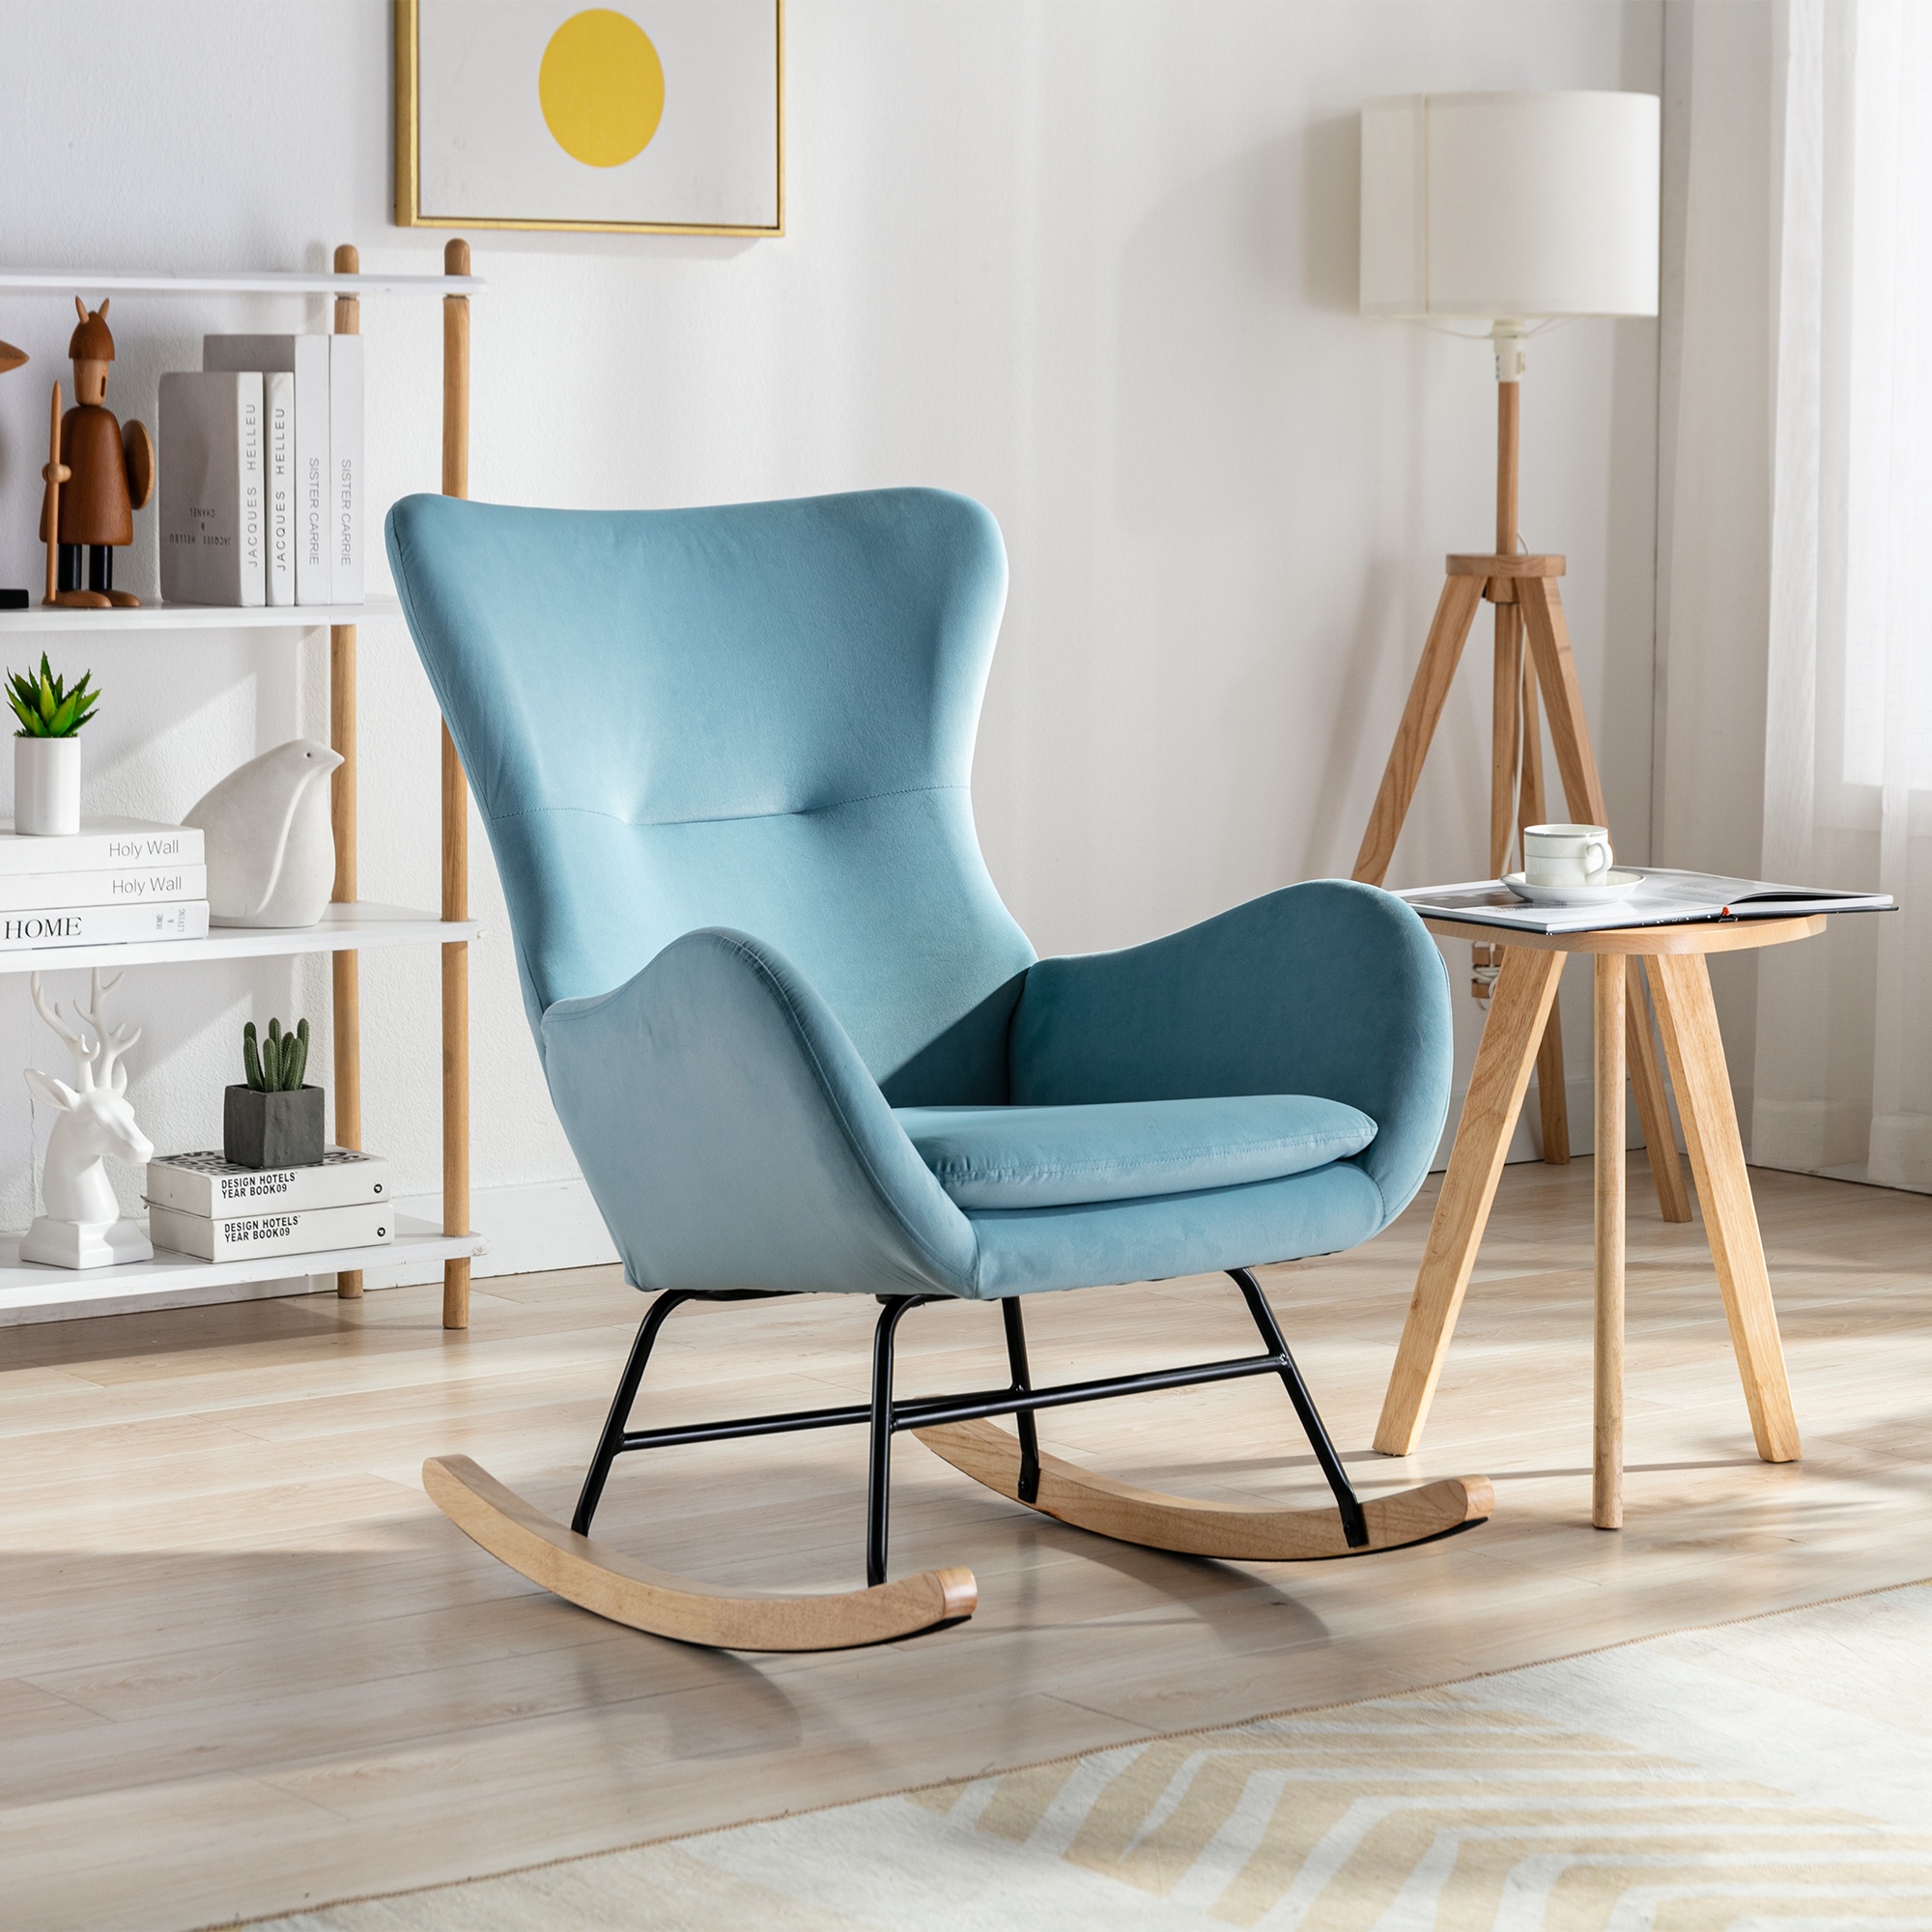
Velvet Fabric Padded Seat Rocking Chair With High Backrest And Armrests Light Blue Foam Upholstered
Brand: homemax
Category: Furniture > Chairs > Rocking Chairs > Classic Rocking Chairs